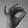
ASL letter: F